Minnesota–Wisconsin football rivalry

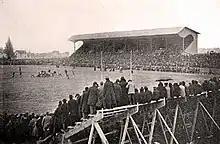
Minnesota vs. Wisconsin, Randall Field, 1903 or earlier

The 2014 and 2019 games decided the Big Ten West champion; Wisconsin defeated Minnesota 34–24 to go to the 2014 Big Ten Football Championship Game against Ohio State. In 2019, Wisconsin defeated Minnesota 38–17 to go to the 2019 Big Ten Football Championship Game against Ohio State. The last time the rivalry determined a Big Ten Conference champion was in 1962 when #3 Wisconsin defeated #5 Minnesota for a berth to the 1963 Rose Bowl.